Romualdas Marcinkus

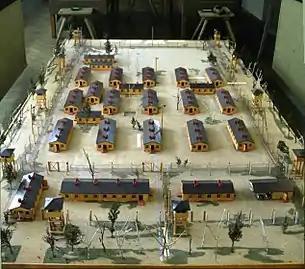
A model of Stalag Luft III, Marcinkus would spend two years there

Marcinkus was sent to Stalag Luft III, a prisoner-of-war camp near Sagan that housed captured air force servicemen during the Second World War. The camp was restructured several times in order to accommodate more POWs. It would eventually hold over 10,000 inmates. Marcinkus was the only known Lithuanian at the camp.